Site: brandenburg
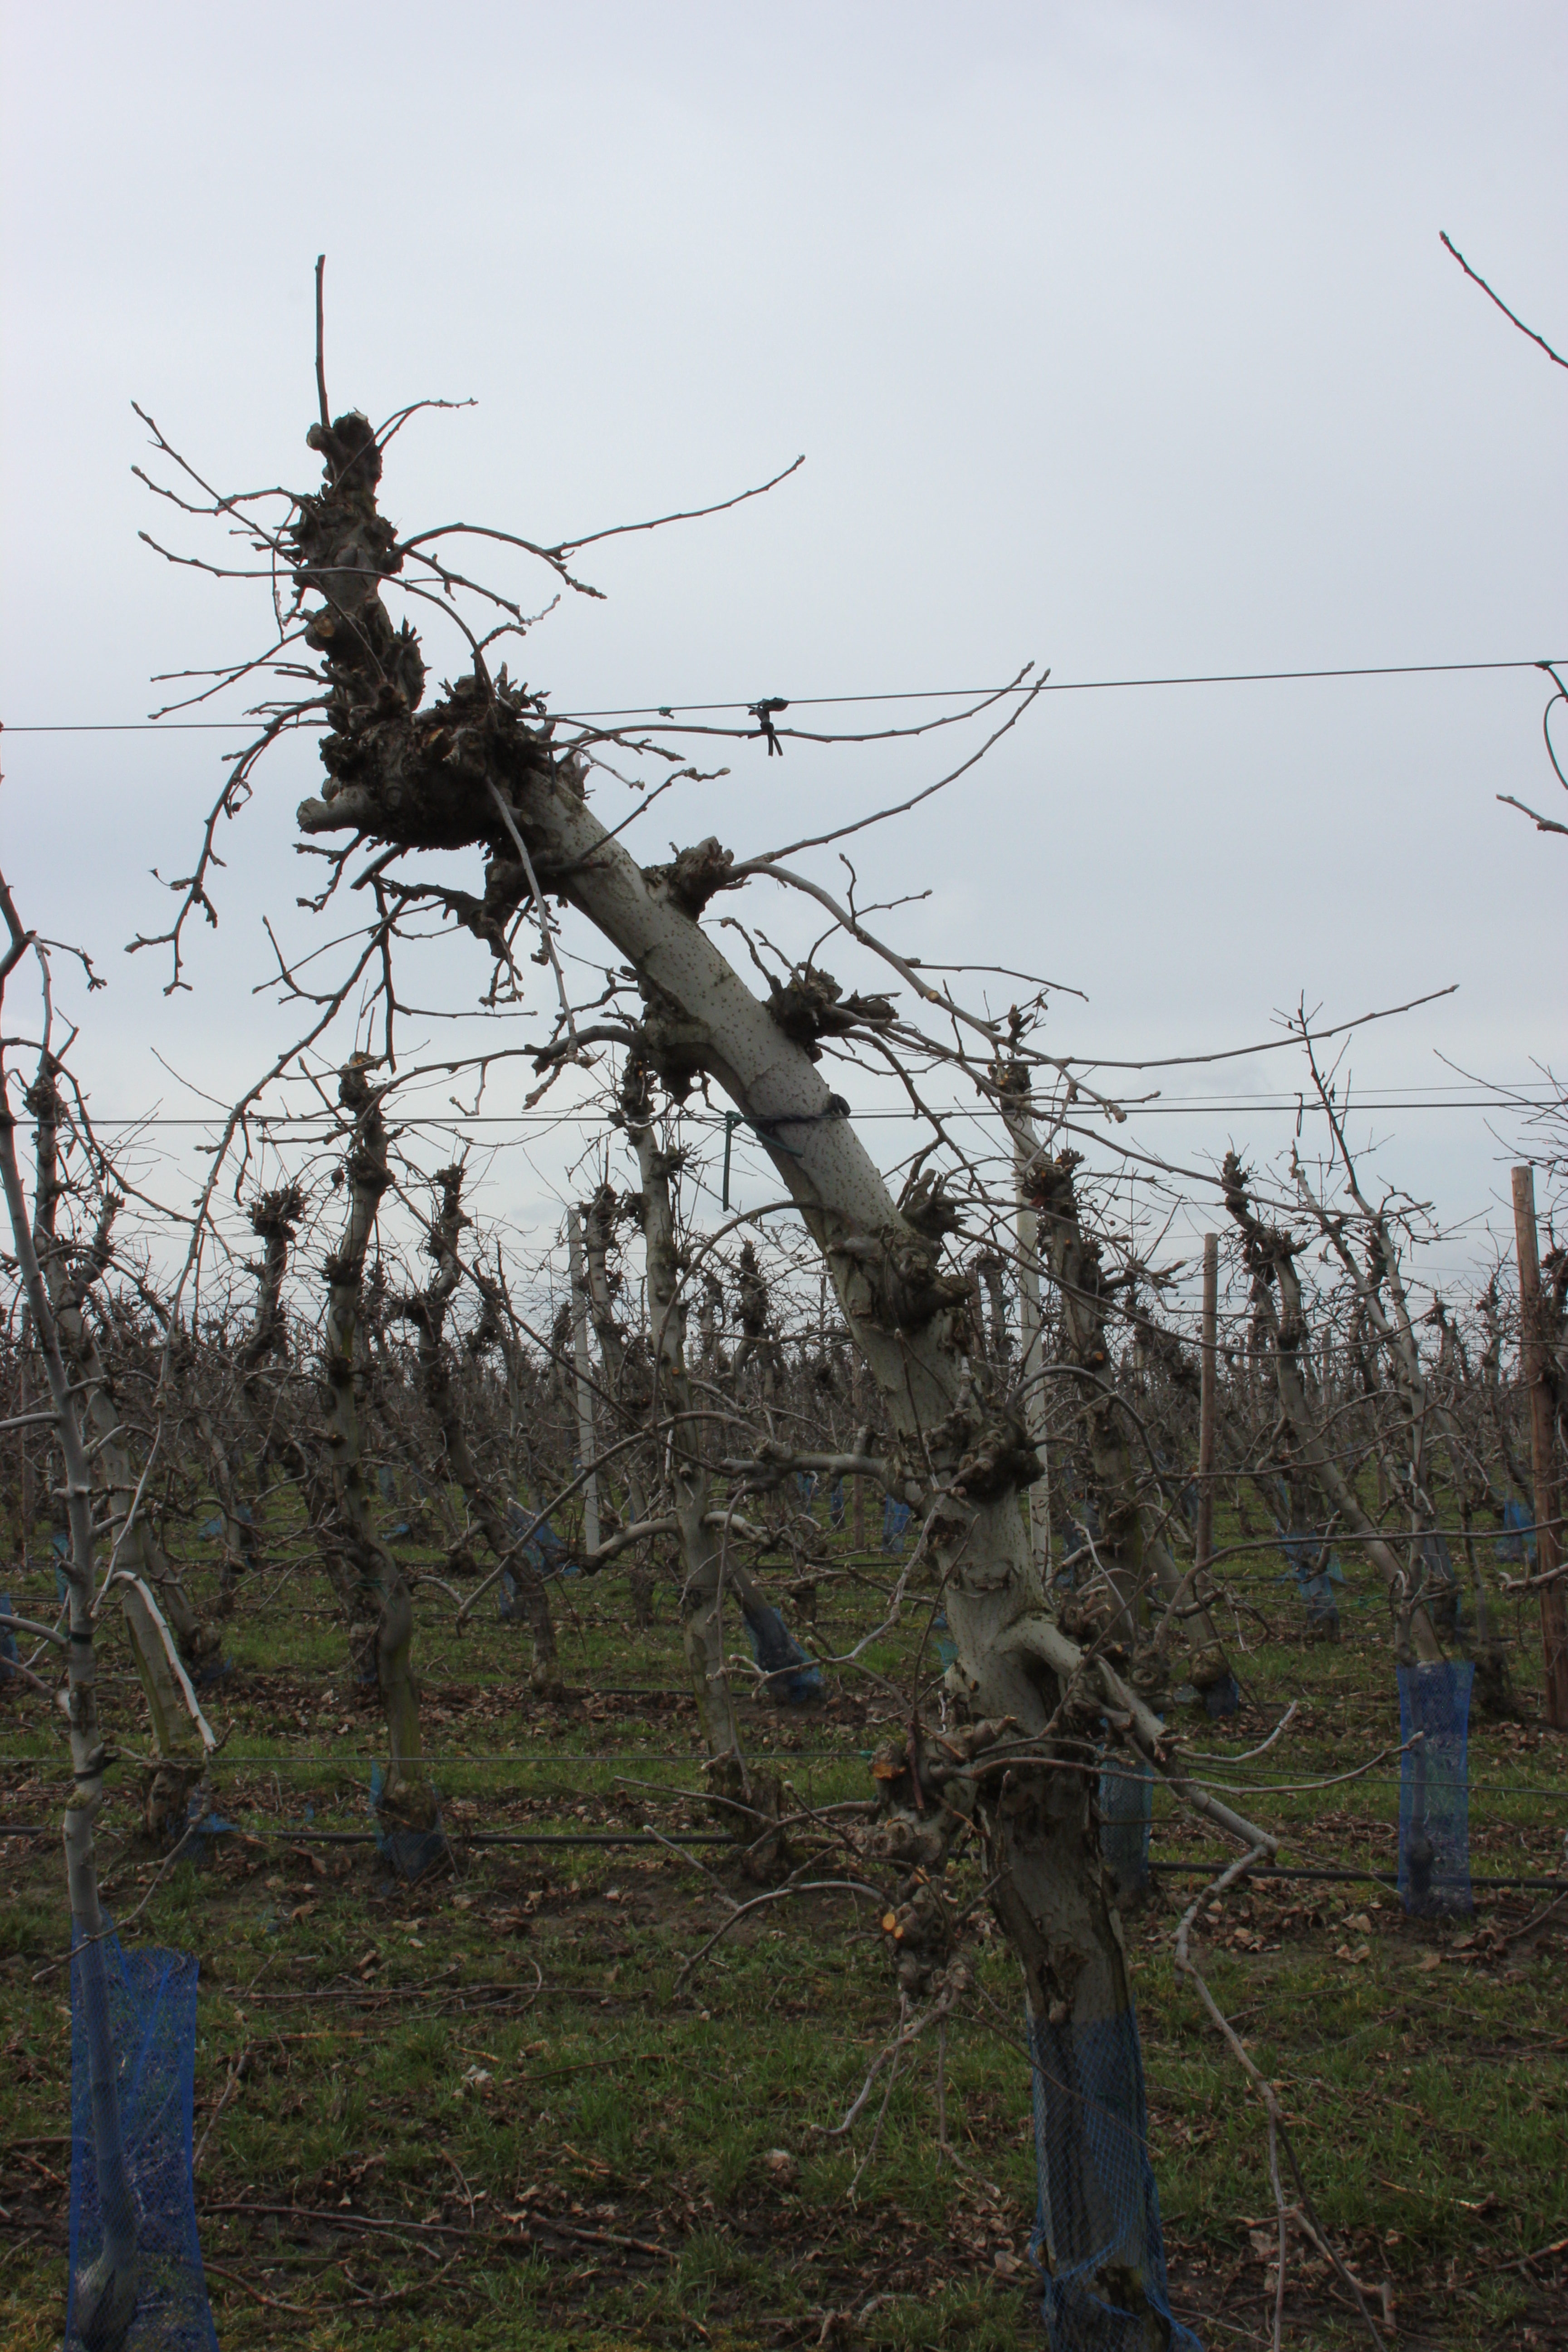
Growth stage (BBCH 01): Bud development